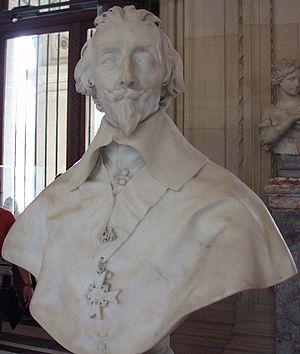
Le buste du cardinal de Richelieu, principal ministre d'État de Louis XIII, réalisé en marbre par le sculpteur Le Bernin est conservé au musée du Louvre, à Paris.